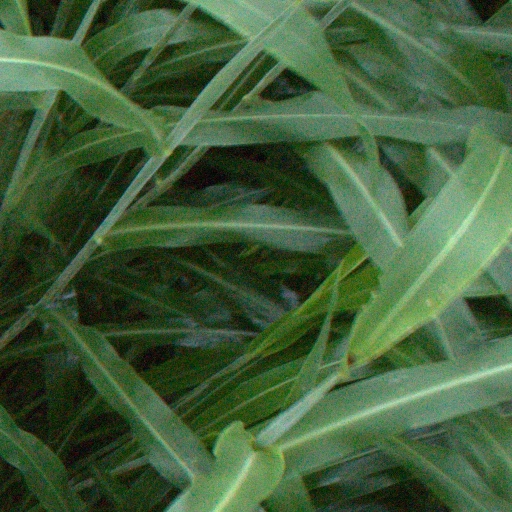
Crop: sorghum